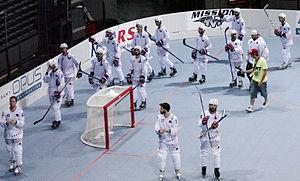
Le championnat du monde 2014 de roller in line hockey est la vingtième édition organisée par la Fédération internationale de roller sports. Elle se tient du 7 au 13 juillet 2014 à Toulouse, en France, en même temps que le championnat junior féminin, et à la suite des championnats féminin et junior masculins, qui se déroulent du 30 juin au 6 juillet 2014.